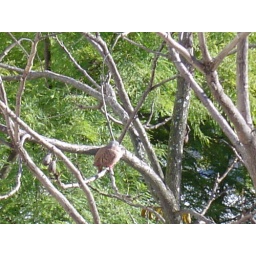
Bird in the tree - sight of the window of my office